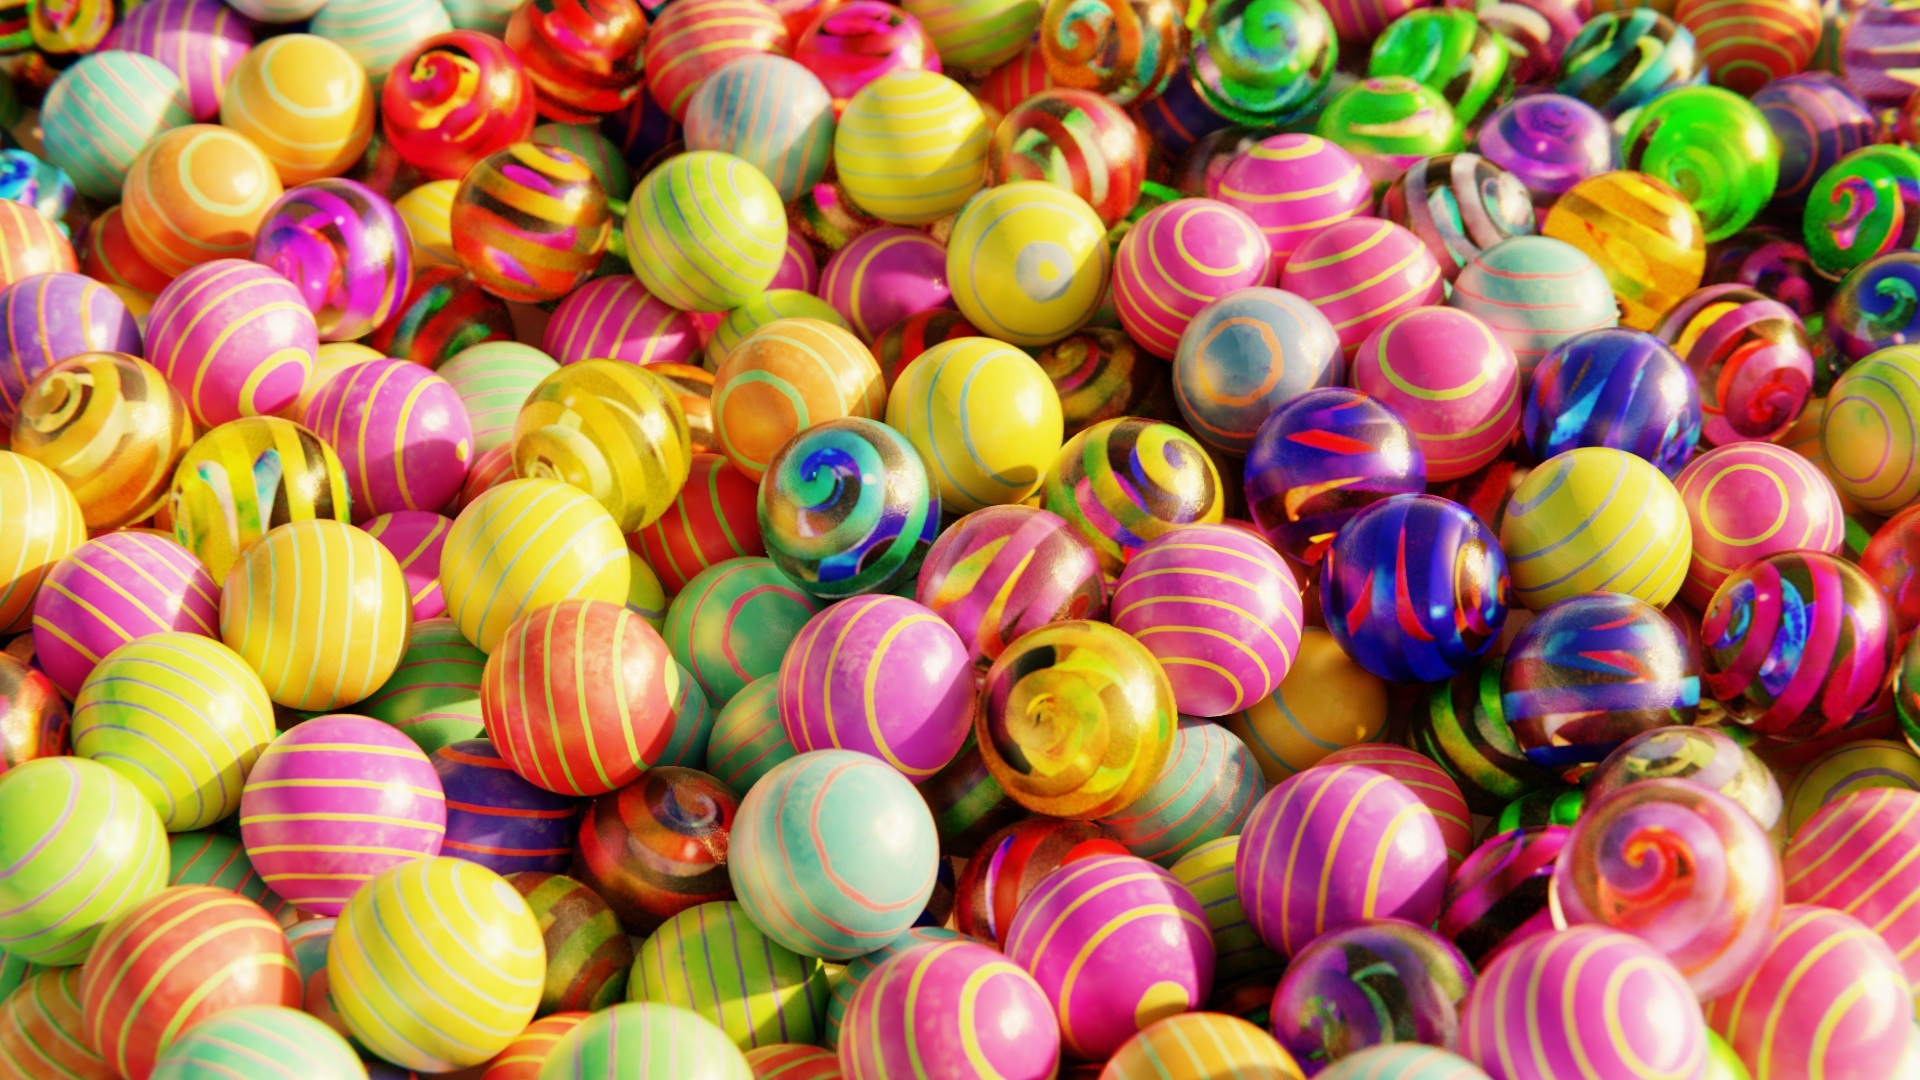
flower, food, color, yellow, toy, bright, beauty, balls, shape, sweetness, easter egg, skipjack